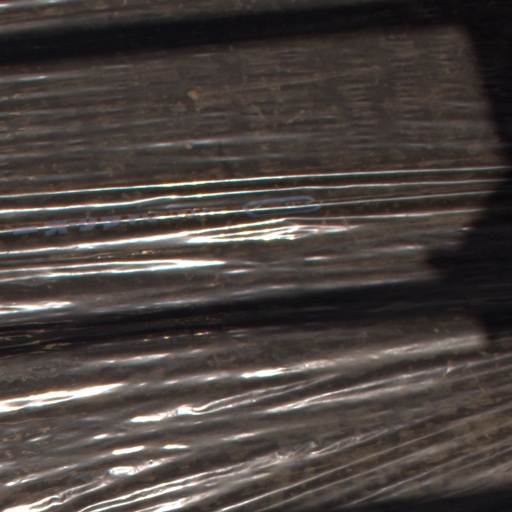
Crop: Jerusalem artichoke